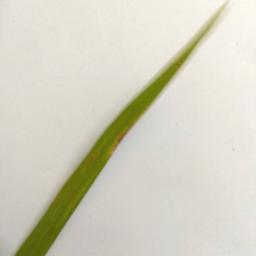
Label: Rice___Leaf_Blast